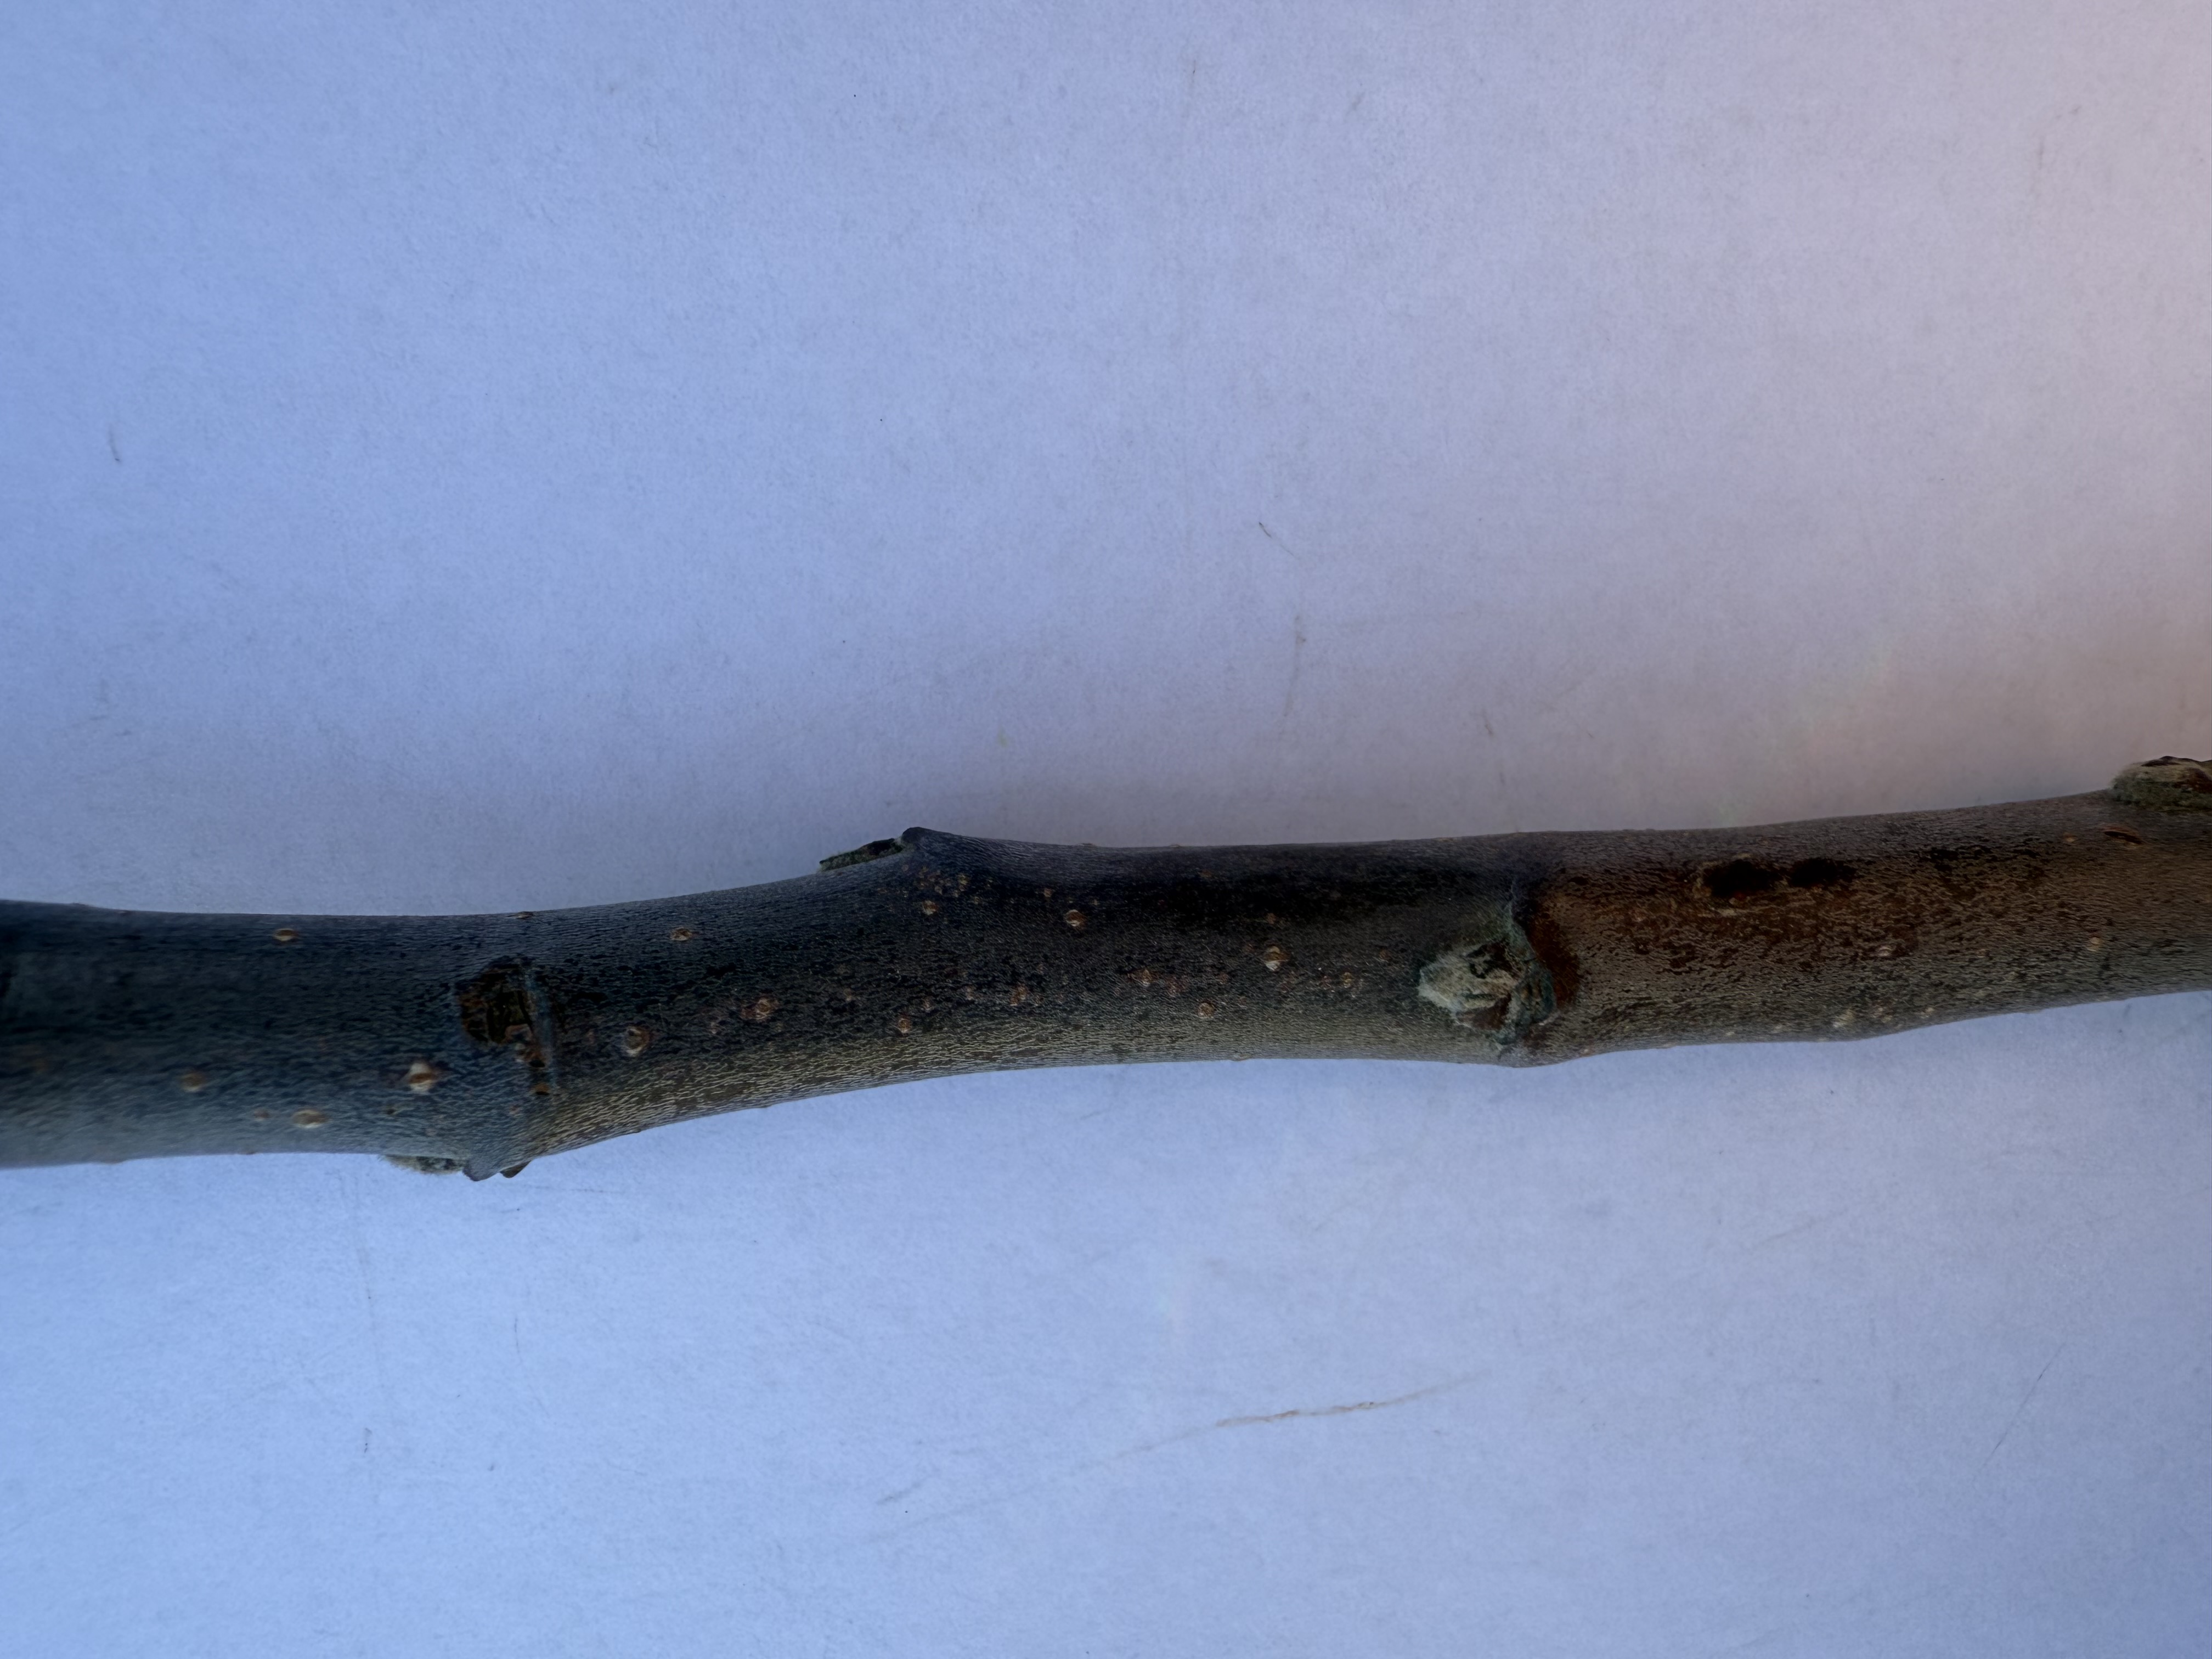
Variety: Redlove Apple